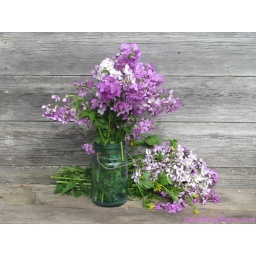
Beautiful purple flowers in blue glass